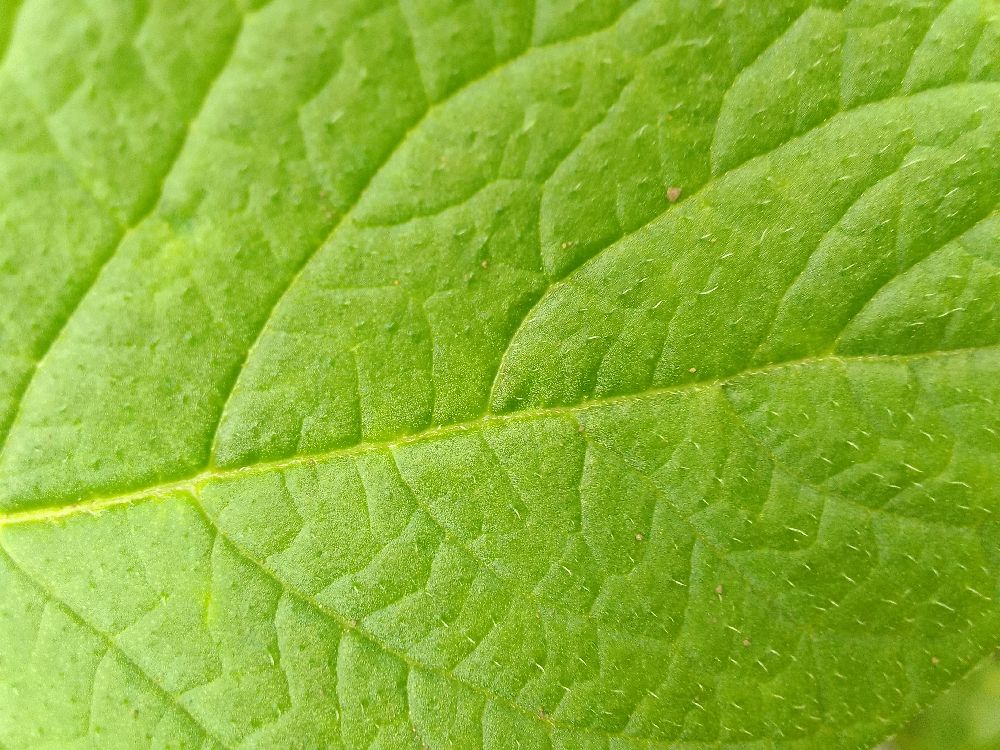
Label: Healthy